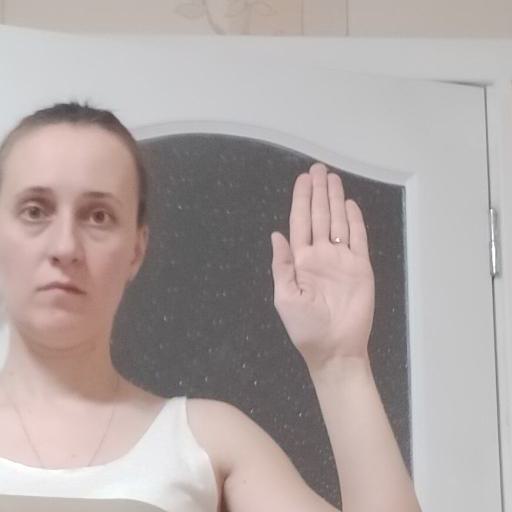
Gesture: stop